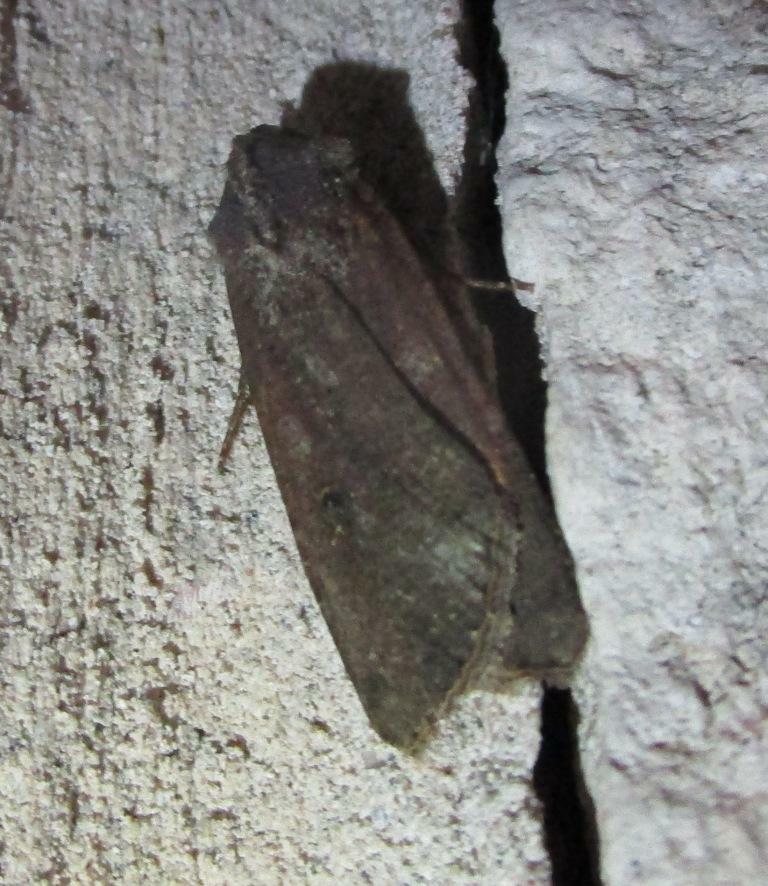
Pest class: cutworms